Spoto Wines

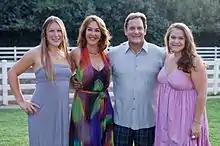
The Spoto Family. From left, Arianna, Christy, Stuart, and Alexi.

Spoto Family Wines is a boutique winery in Sacramento, California, owned and operated by the Spoto family. The winemaker, Stuart Spoto, makes Bordeaux-style blends with grapes from the Oakville Station (part of the historic To Kalon vineyard) in Oakville, California.